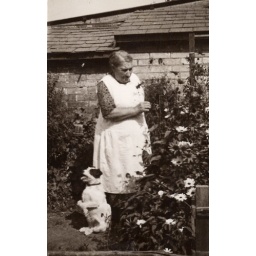
Found image. A lady in an apron tends to her flowers as the dog shows off its tricks as before.